Theodoxus fluviatilis

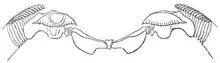
A drawing depicting a single row of teeth in the radula of "Theodoxus fluviatilis"

The species occurs widely in Western Europe, and it is also widespread in the north of Ireland, living in 10% of Irish streams and rivers.